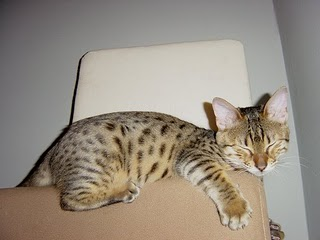
Breed: bengal